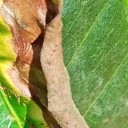
Label: Phoma